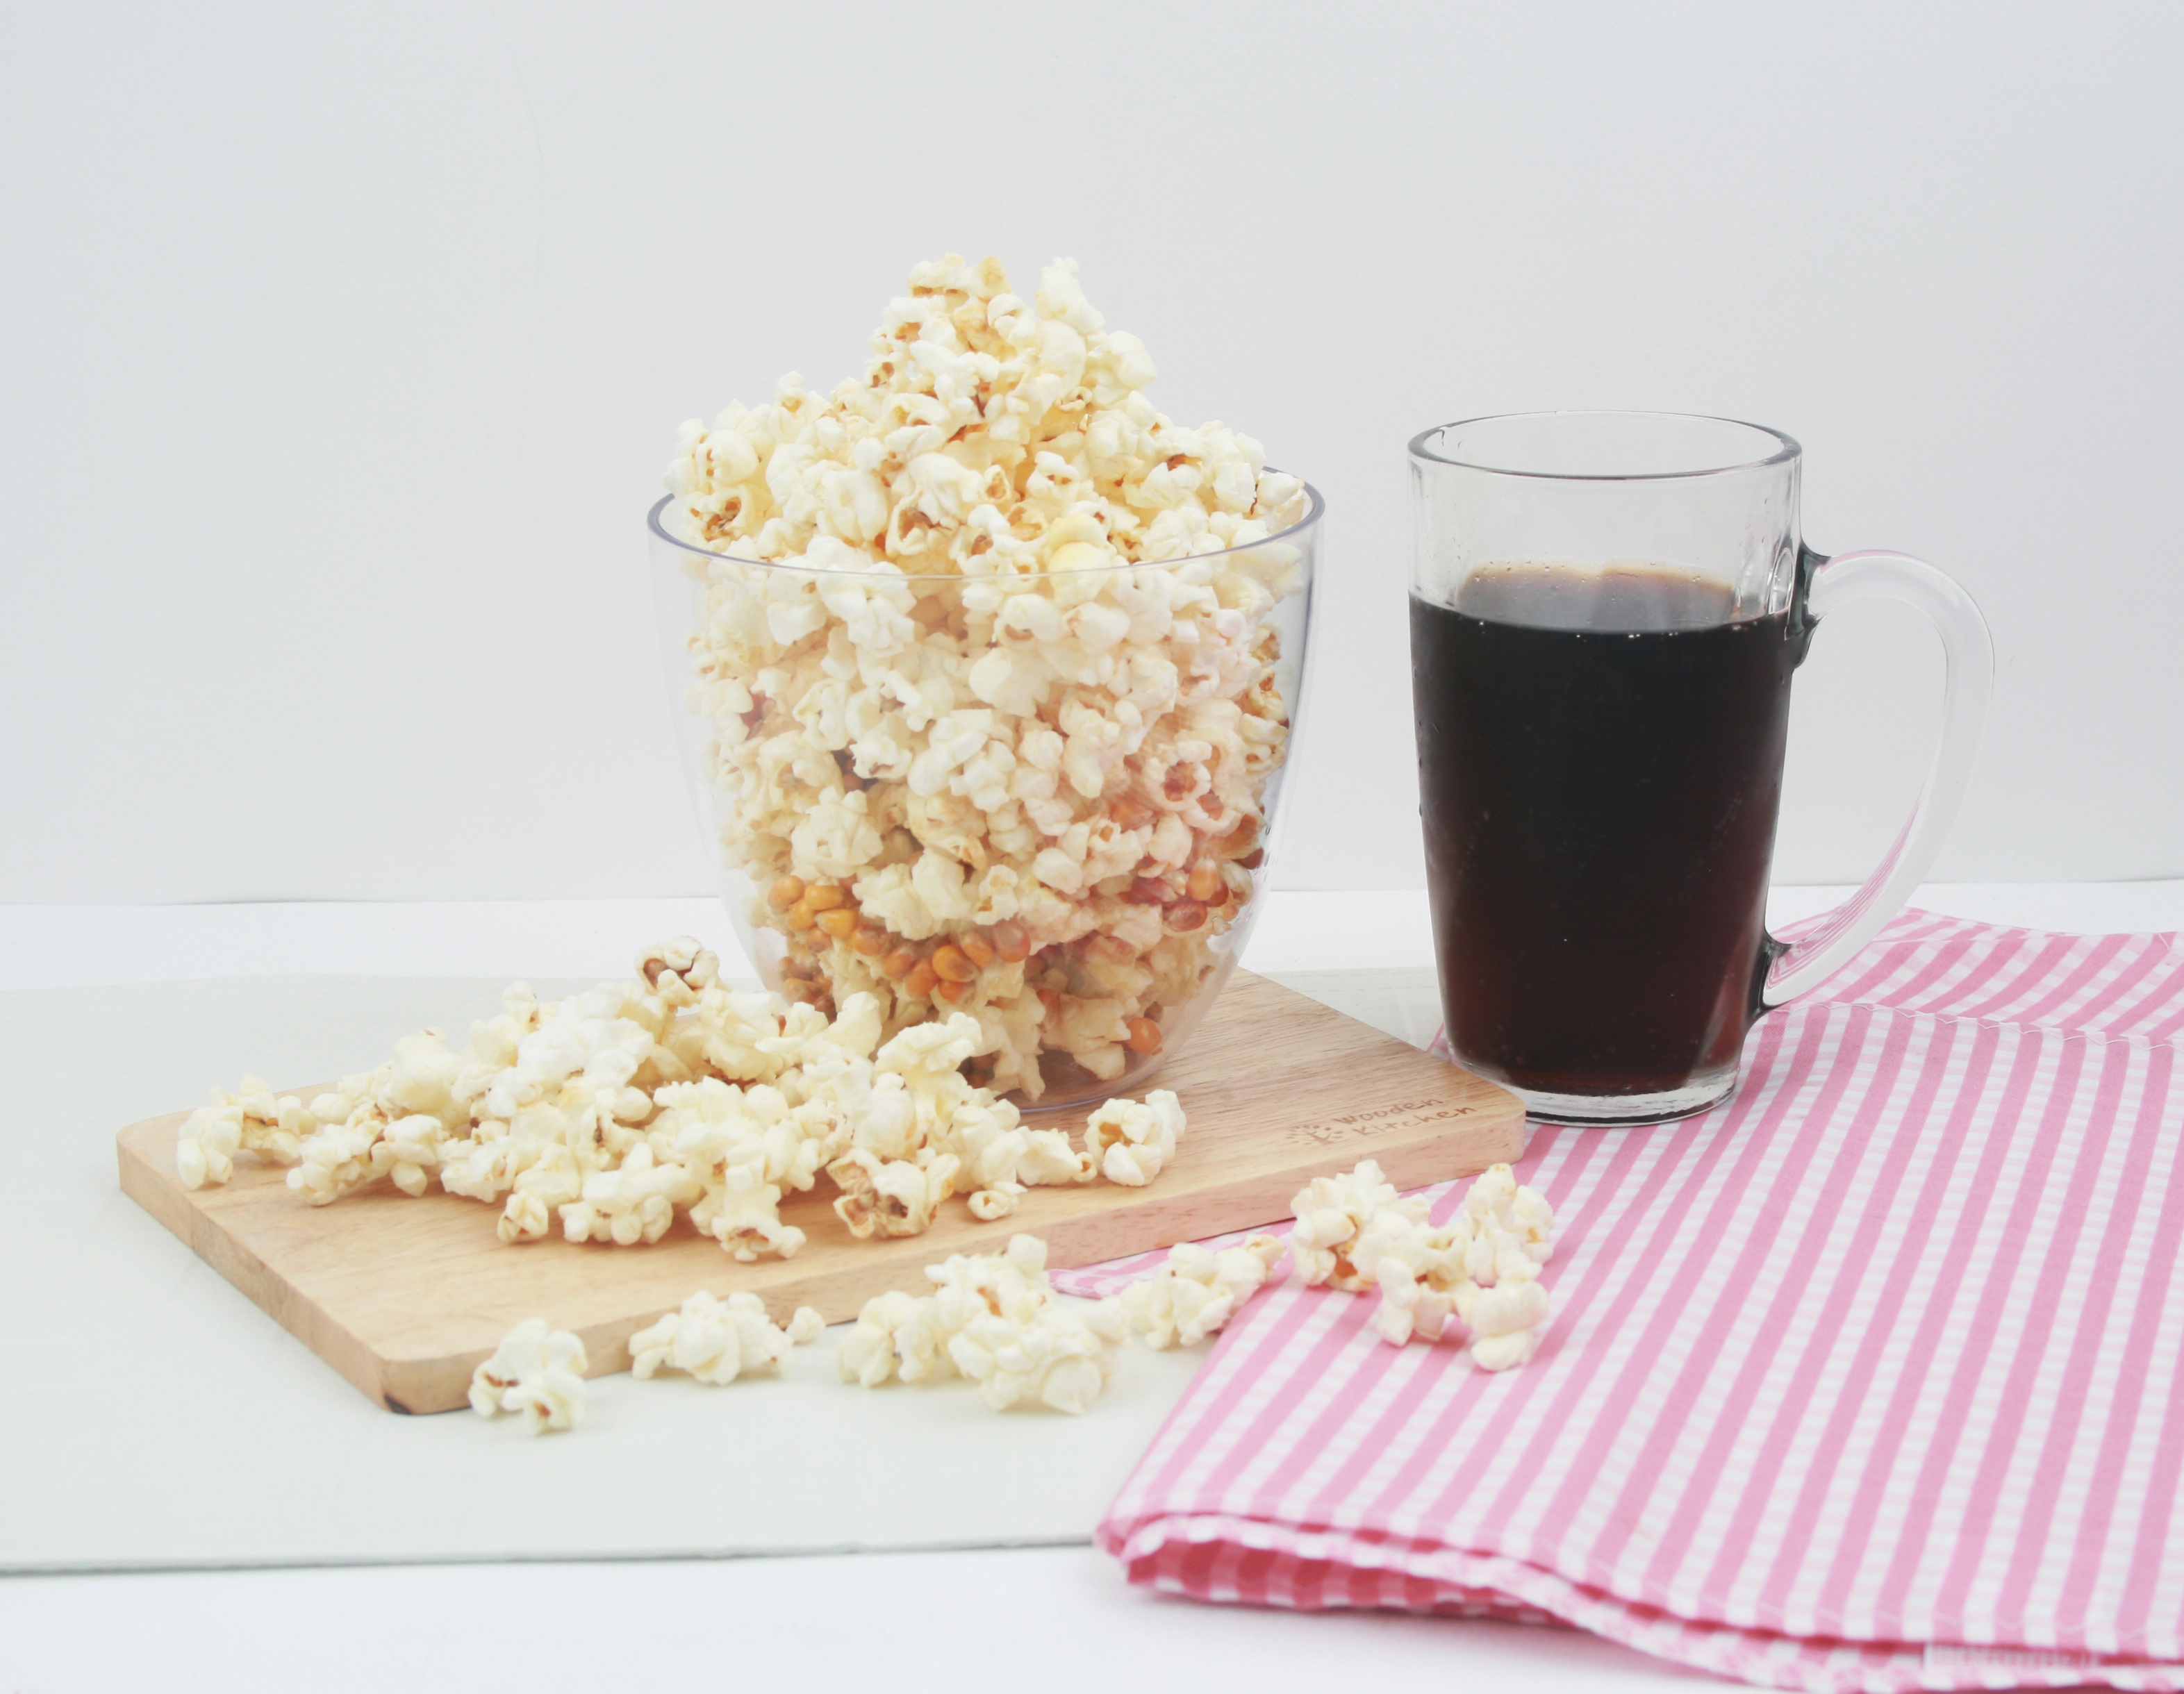
dish, meal, food, breakfast, snack, dessert, cuisine, popcorn, cola, snack food, kettle corn